Joe Martin (orangutan)

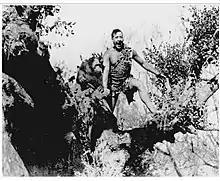
Joe Martin and Pollar, looking ecstatic and wearing the stereotypical Tarzan leopardskin, perched in the bow of a tree

Joe Martin may have attacked Al Santell a second time, on the set of "A Wild Night" (1920). In a 1972 interview surfaced by film historian Steve Massa, Santell said, "When a chimpanzee bites you, he doesn't just give you one quick bite—he clamps his teeth in, gets set, and then puts on the pressure. And I could feel each tooth mauling into my leg." It took the combined strength of Curley and Carl Stecker to detach Joe Martin from his director.